Richard Chizmar

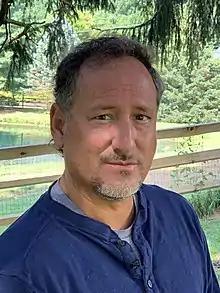
Richard Chizmar in 2021

Richard Thomas Chizmar (born 1965) is an American writer, the publisher and editor of "Cemetery Dance" magazine, and the owner of Cemetery Dance Publications. He also edits anthologies, produces films, writes screenplays, and teaches writing.